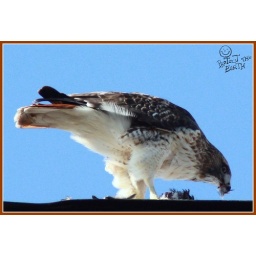
Feeding on a pigeon on the roof of house in Brooklyn NY